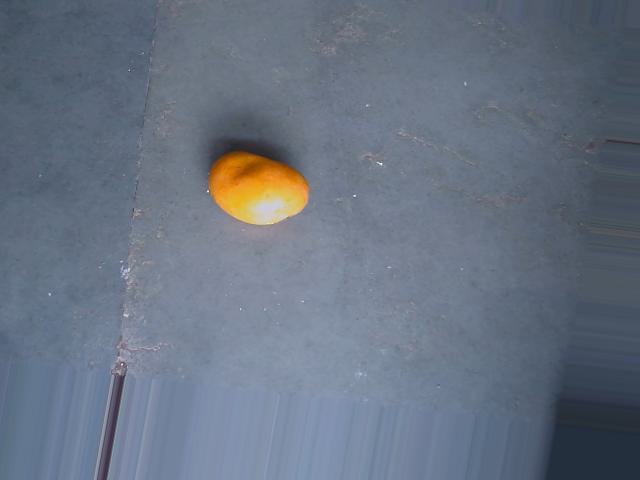
Label: Ripe_Mango